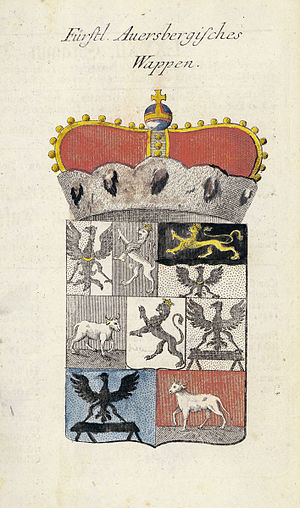
Auersperg
Auerspergernes våben
Auersperg er en østrig-ungarsk og tysk adelslægt. Slægten har produceret mange feltherrer, politikere og statsmænd i Kejserriget Østrig. Især i 15- og 1600-tallet spillede slægtens medlemmer en vigtig rolle som øverkommanderende ved den kroatiske grænse i krigene mod osmannerne. Slægten har også støttet protestantisme, litteratur og kunst. Efterkommere af slægten lever i dag i Østrig, Slovenien, Italien, Tyskland, England, USA, Canada og Sydamerika.